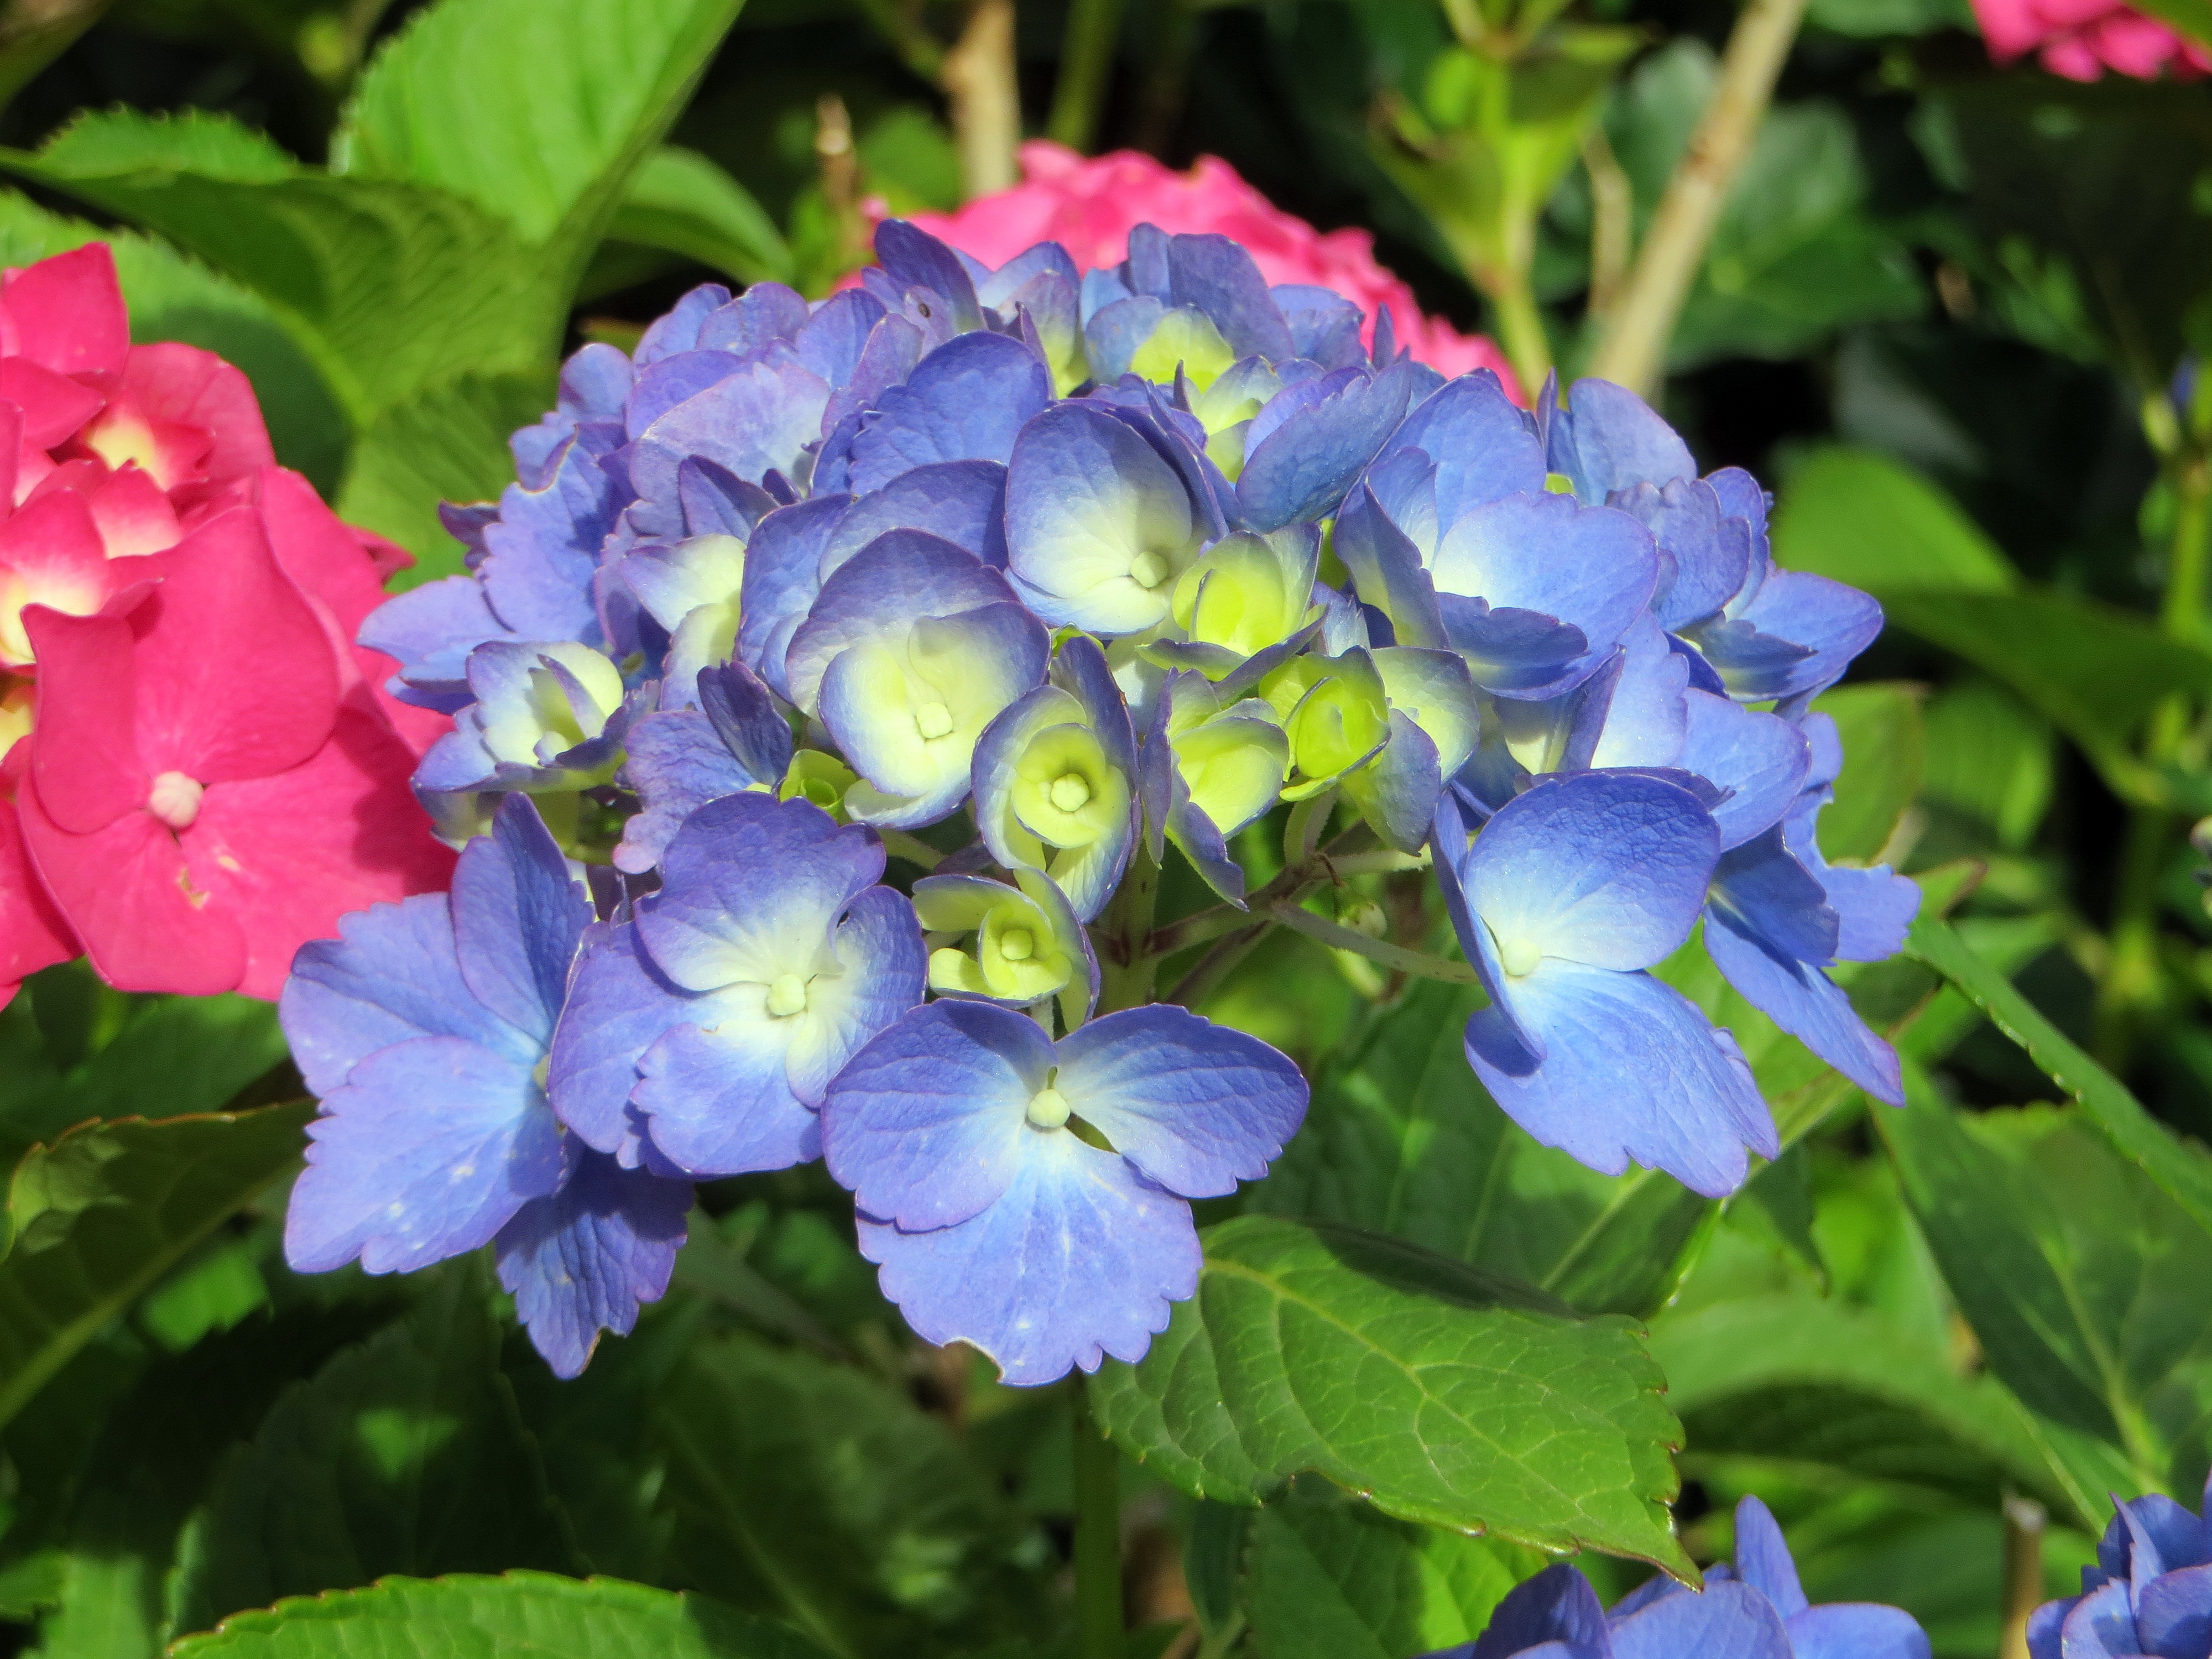
plant, flower, botany, blue, garden, flora, hydrangea, purple flowers, violet, flowering, brittany, blue flowers, flowering plant, hydrangea macrophylla, hydrangeaceae, cornales, annual plant, land plant, violet family, dayflower family, hydrangea serrata